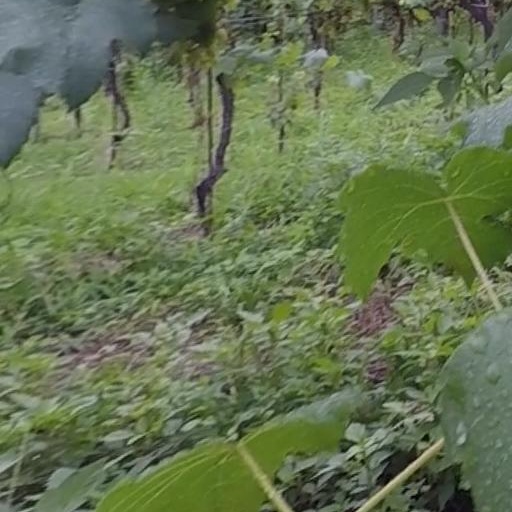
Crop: grape